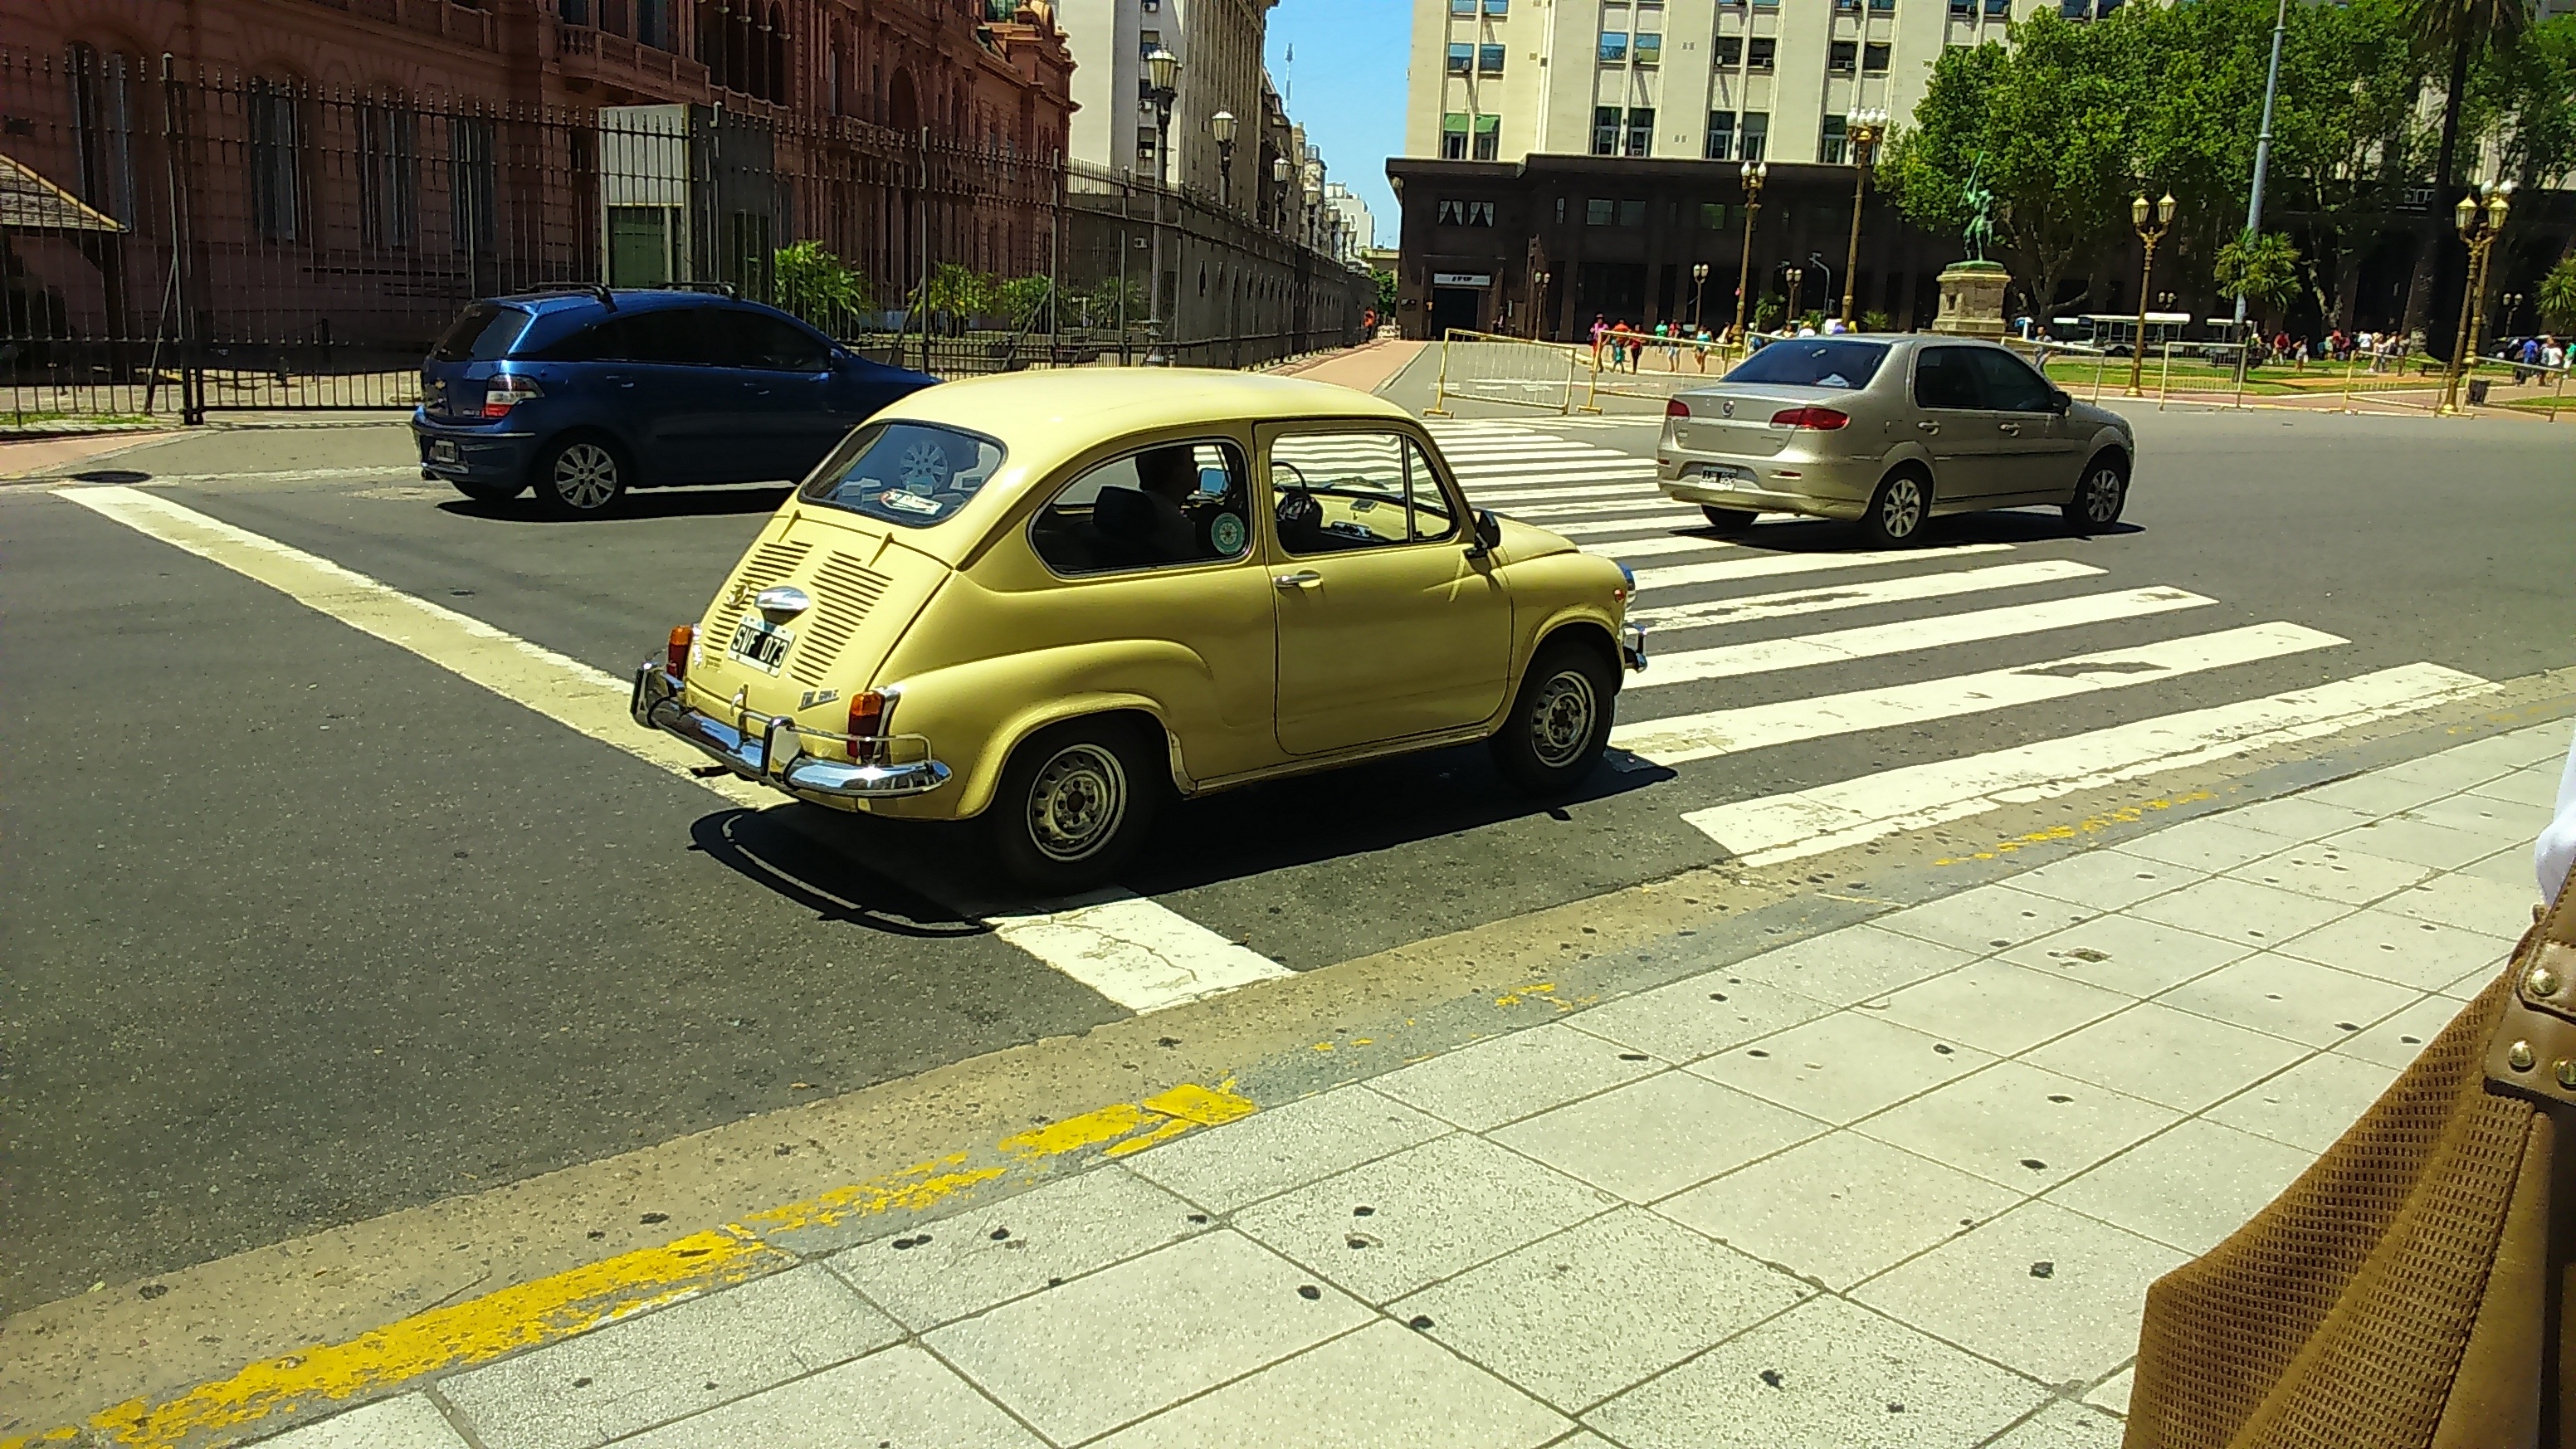
car, old, vehicle, old car, vintage car, antique car, city car, land vehicle, automobile make